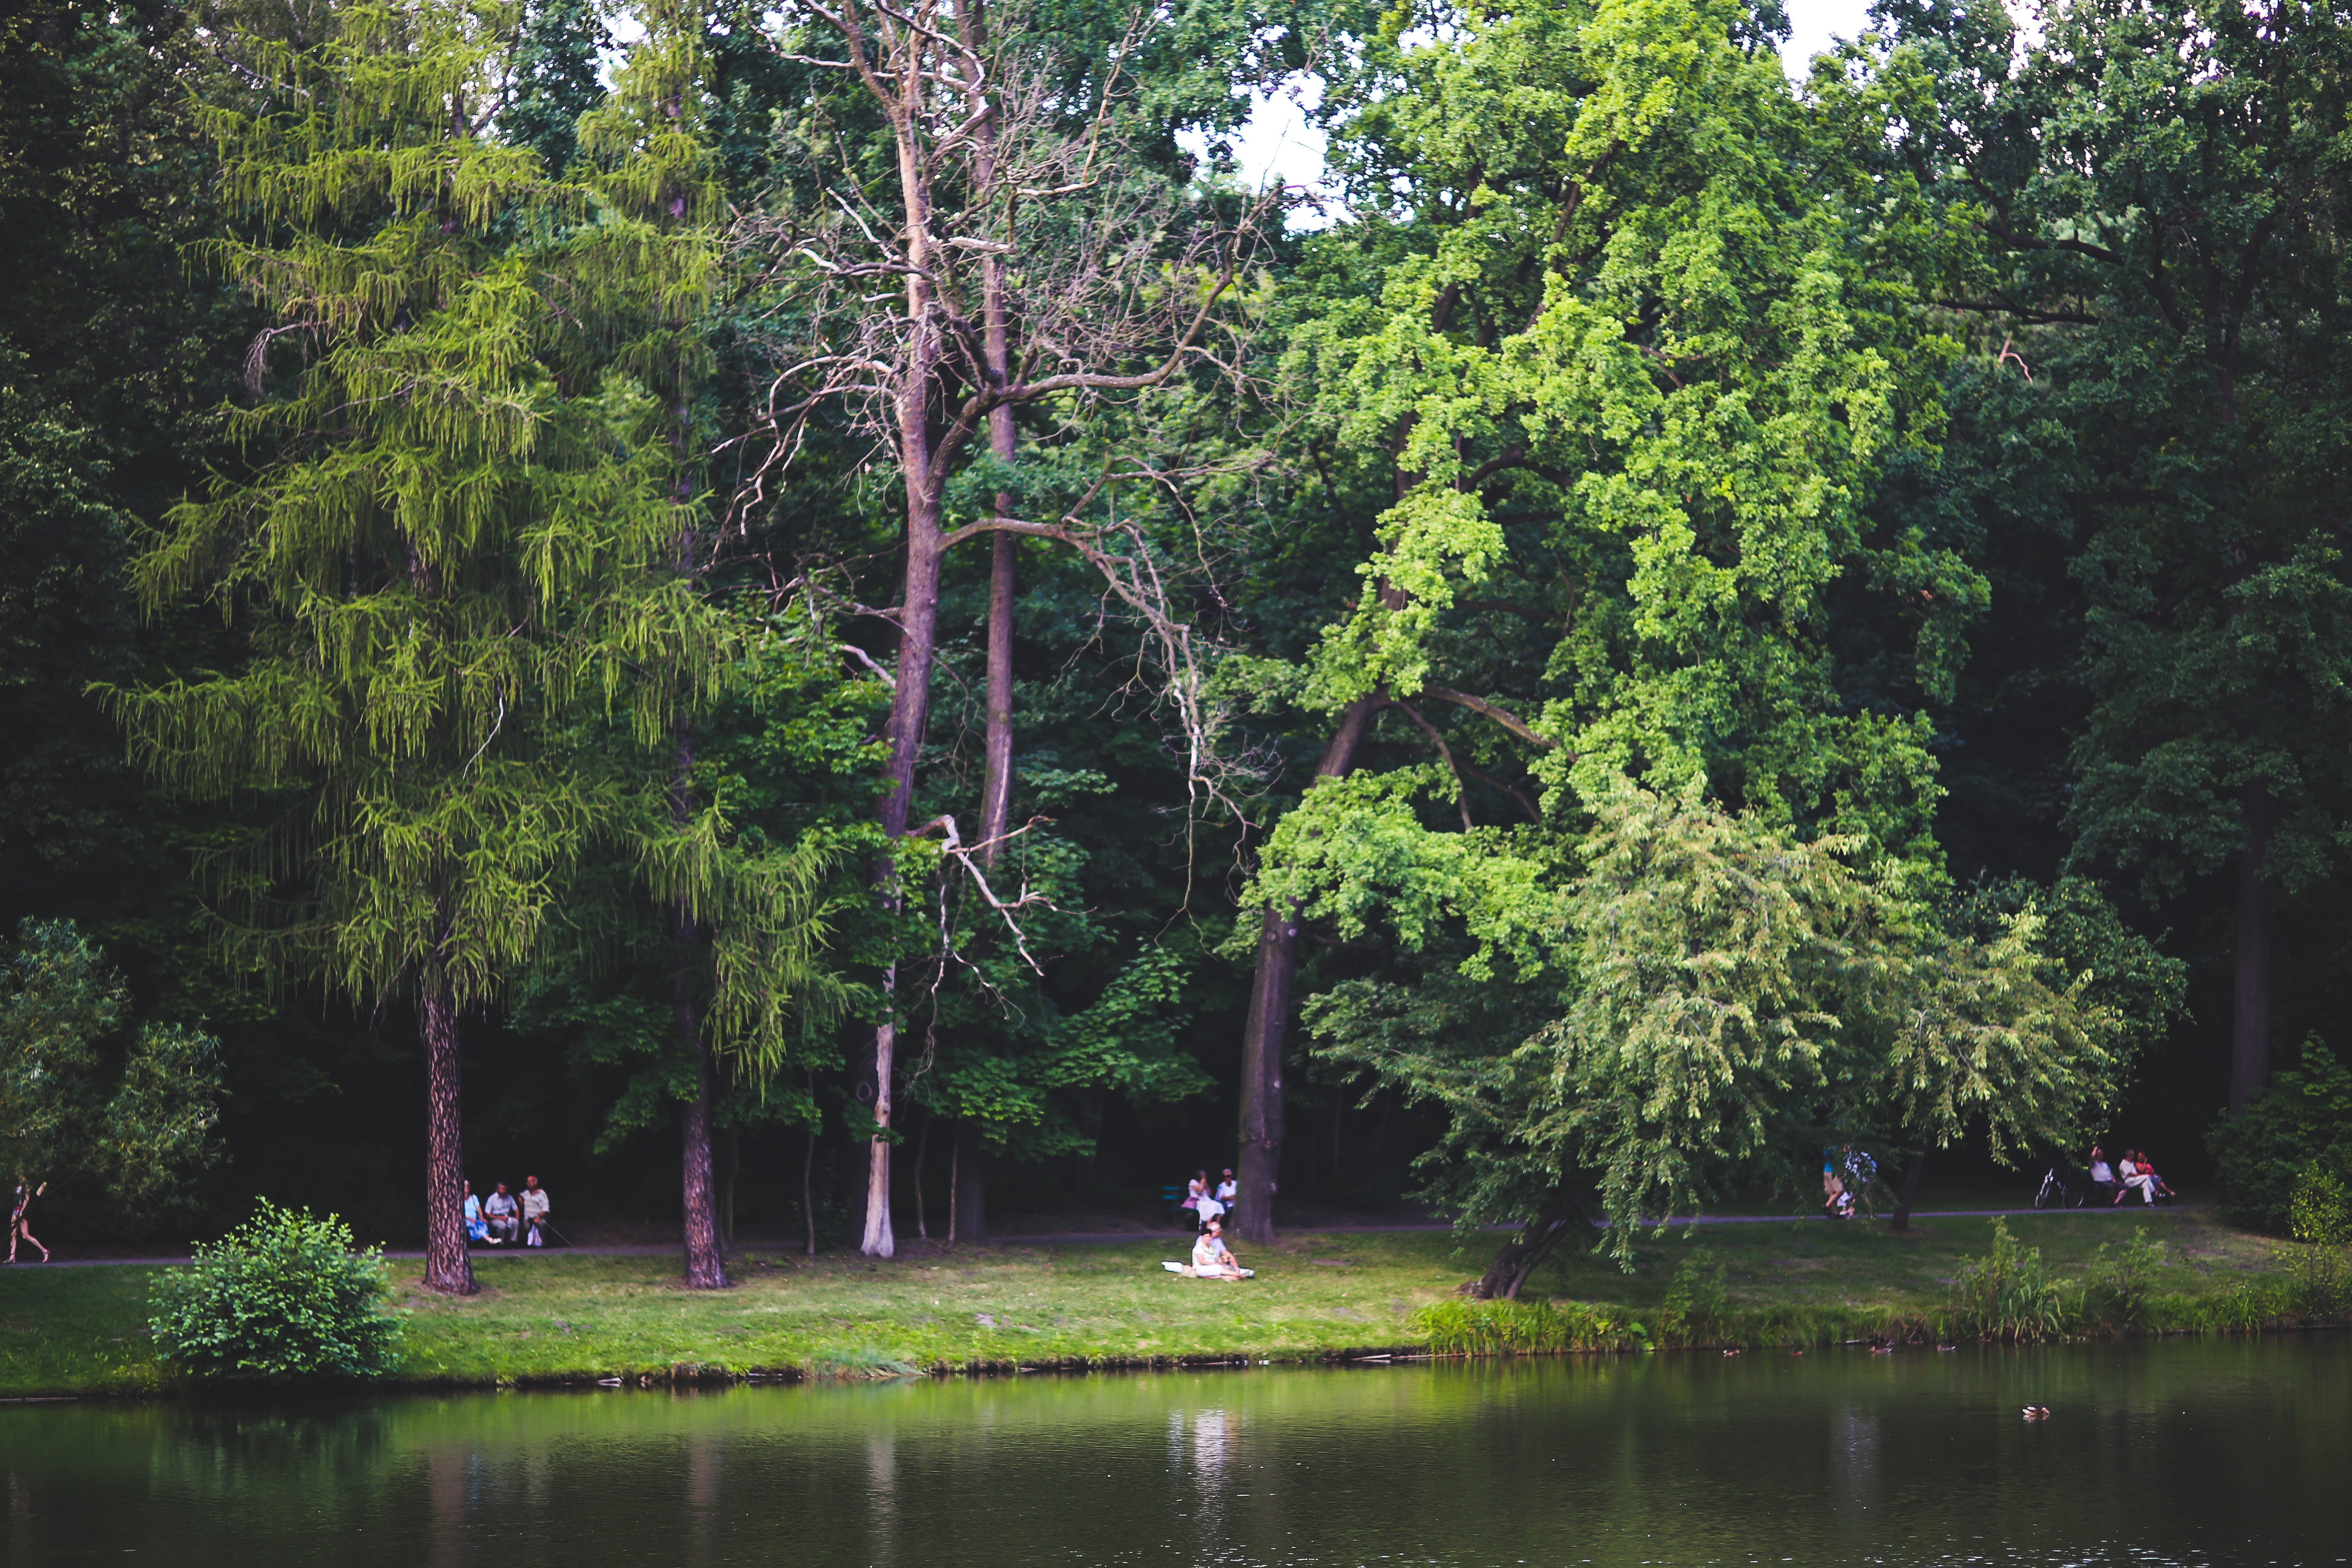
coast, tree, water, nature, forest, grass, people, plant, lawn, flower, lake, river, walk, pond, green, jungle, park, botany, garden, trees, edge, fairy tale, sunday, rainforest, botanical garden, woodland, habitat, waterside, water feature, ecosystem, riverside, natural environment, woody plant, bayou